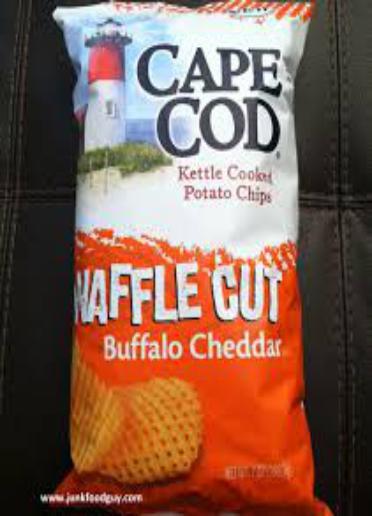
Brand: Cape Cod Potato Chips
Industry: Food